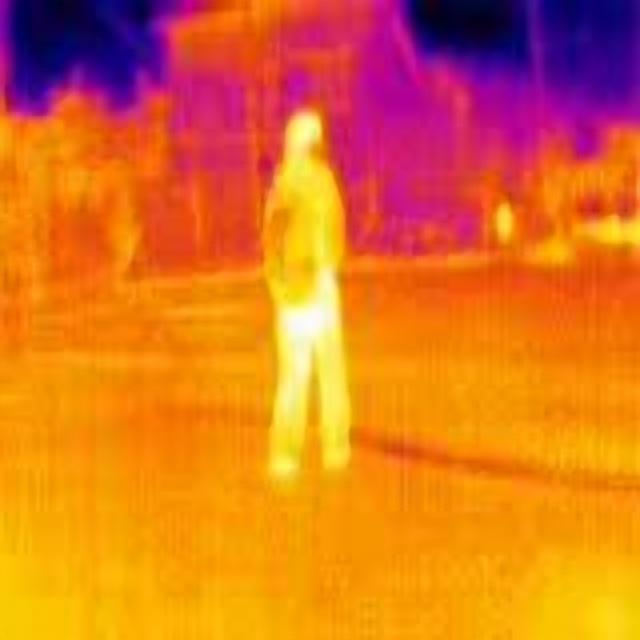
Detected objects:
label: person